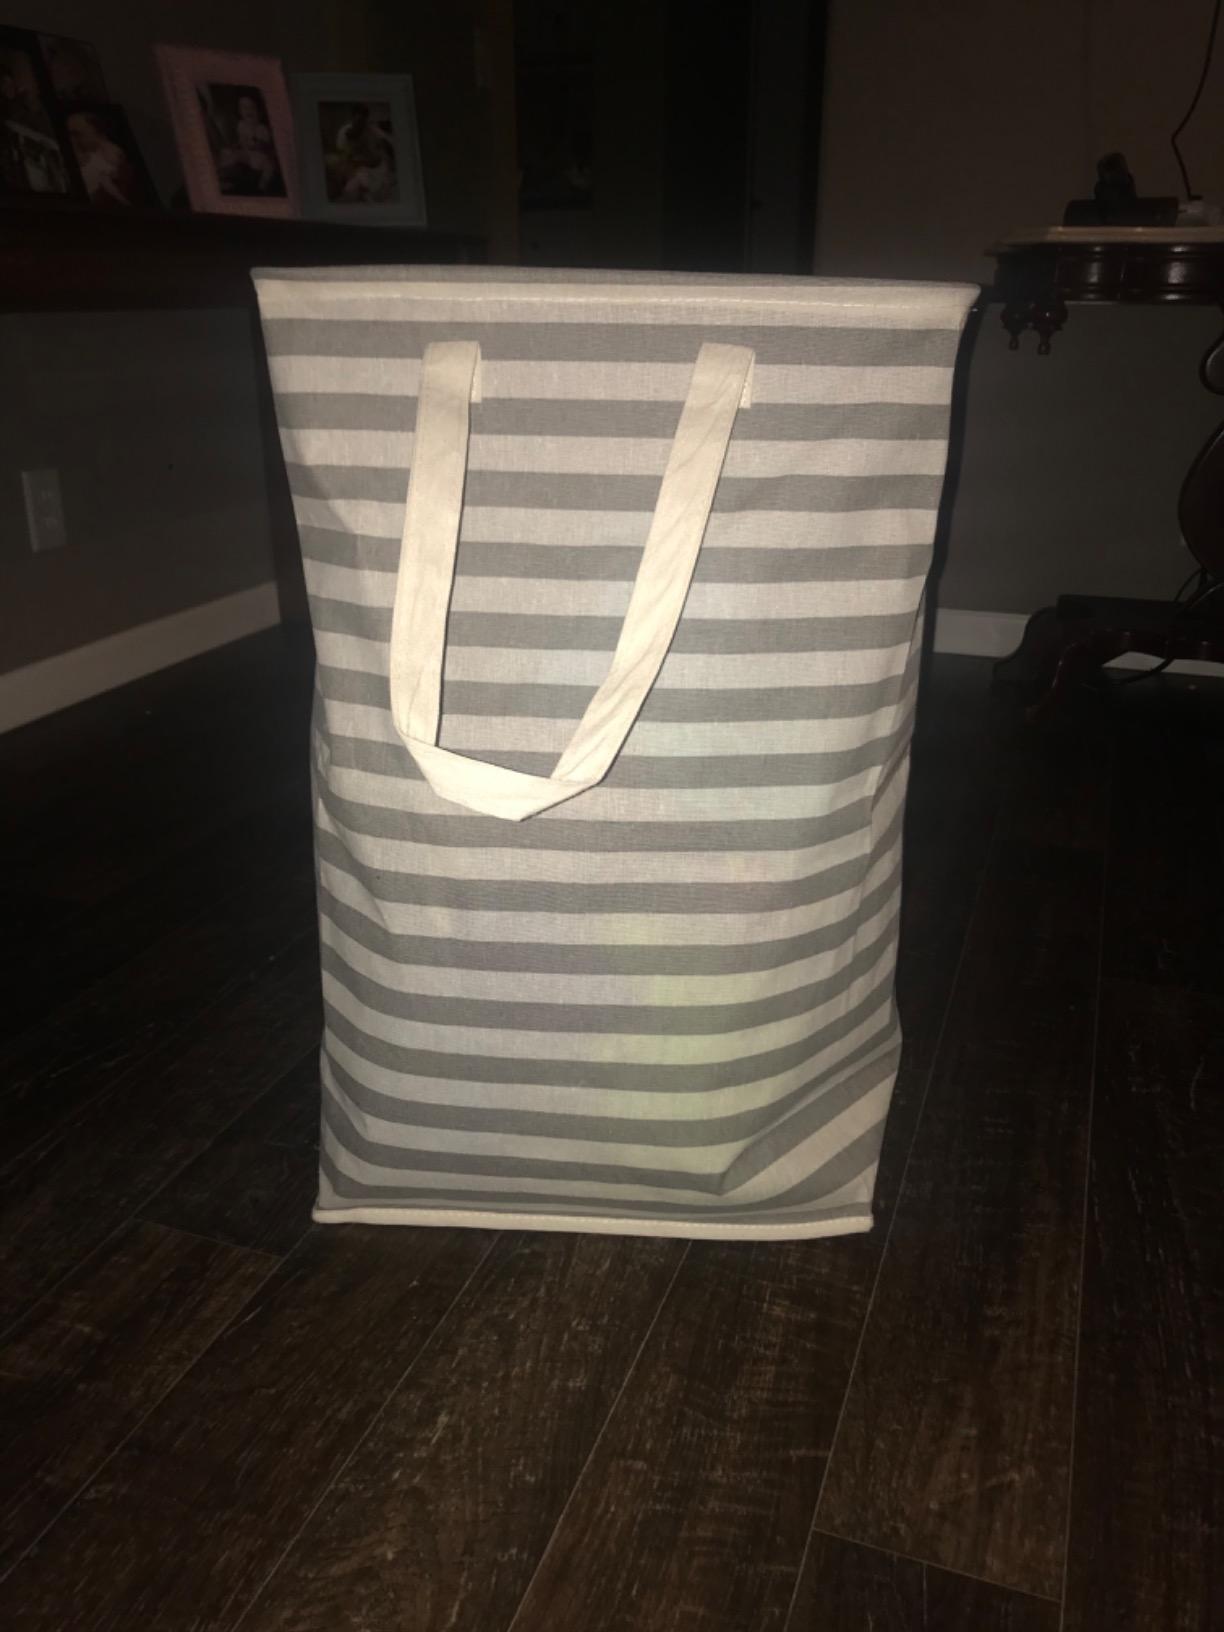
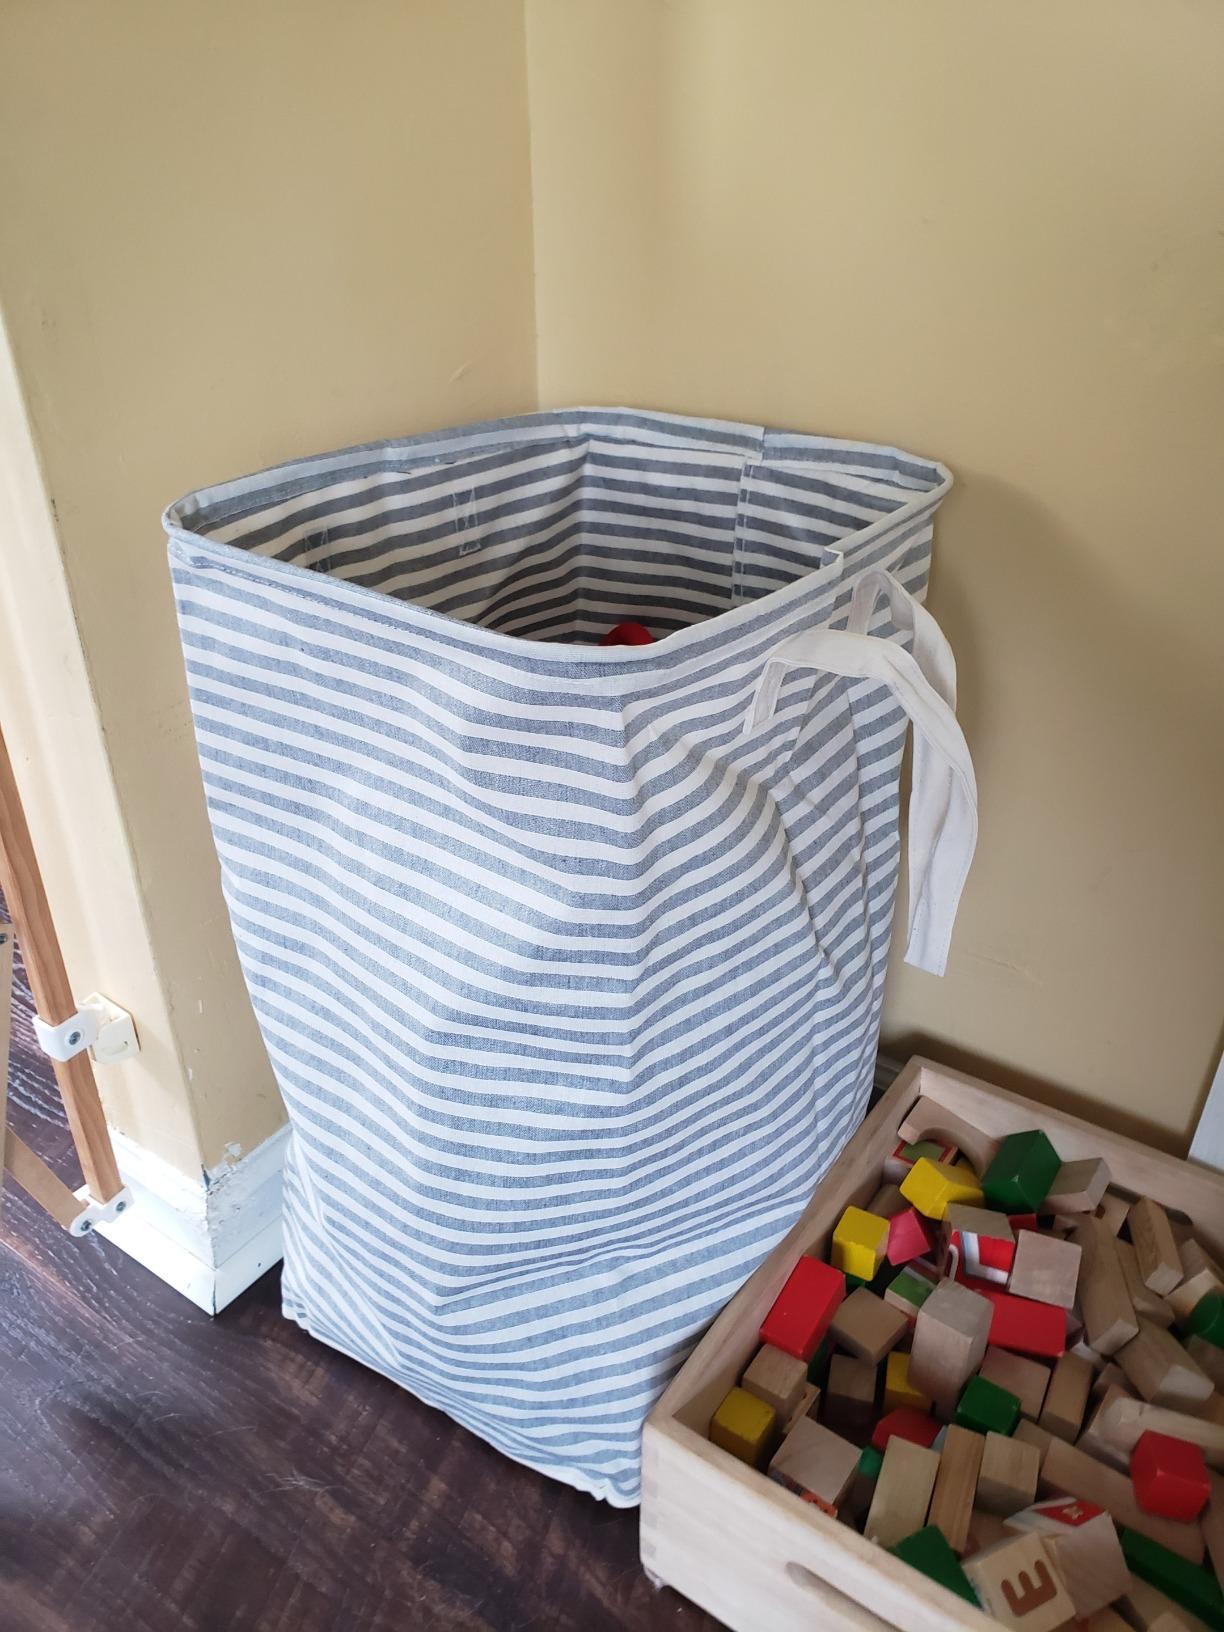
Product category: items_hamper
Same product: no